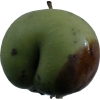
Label: Apple 12